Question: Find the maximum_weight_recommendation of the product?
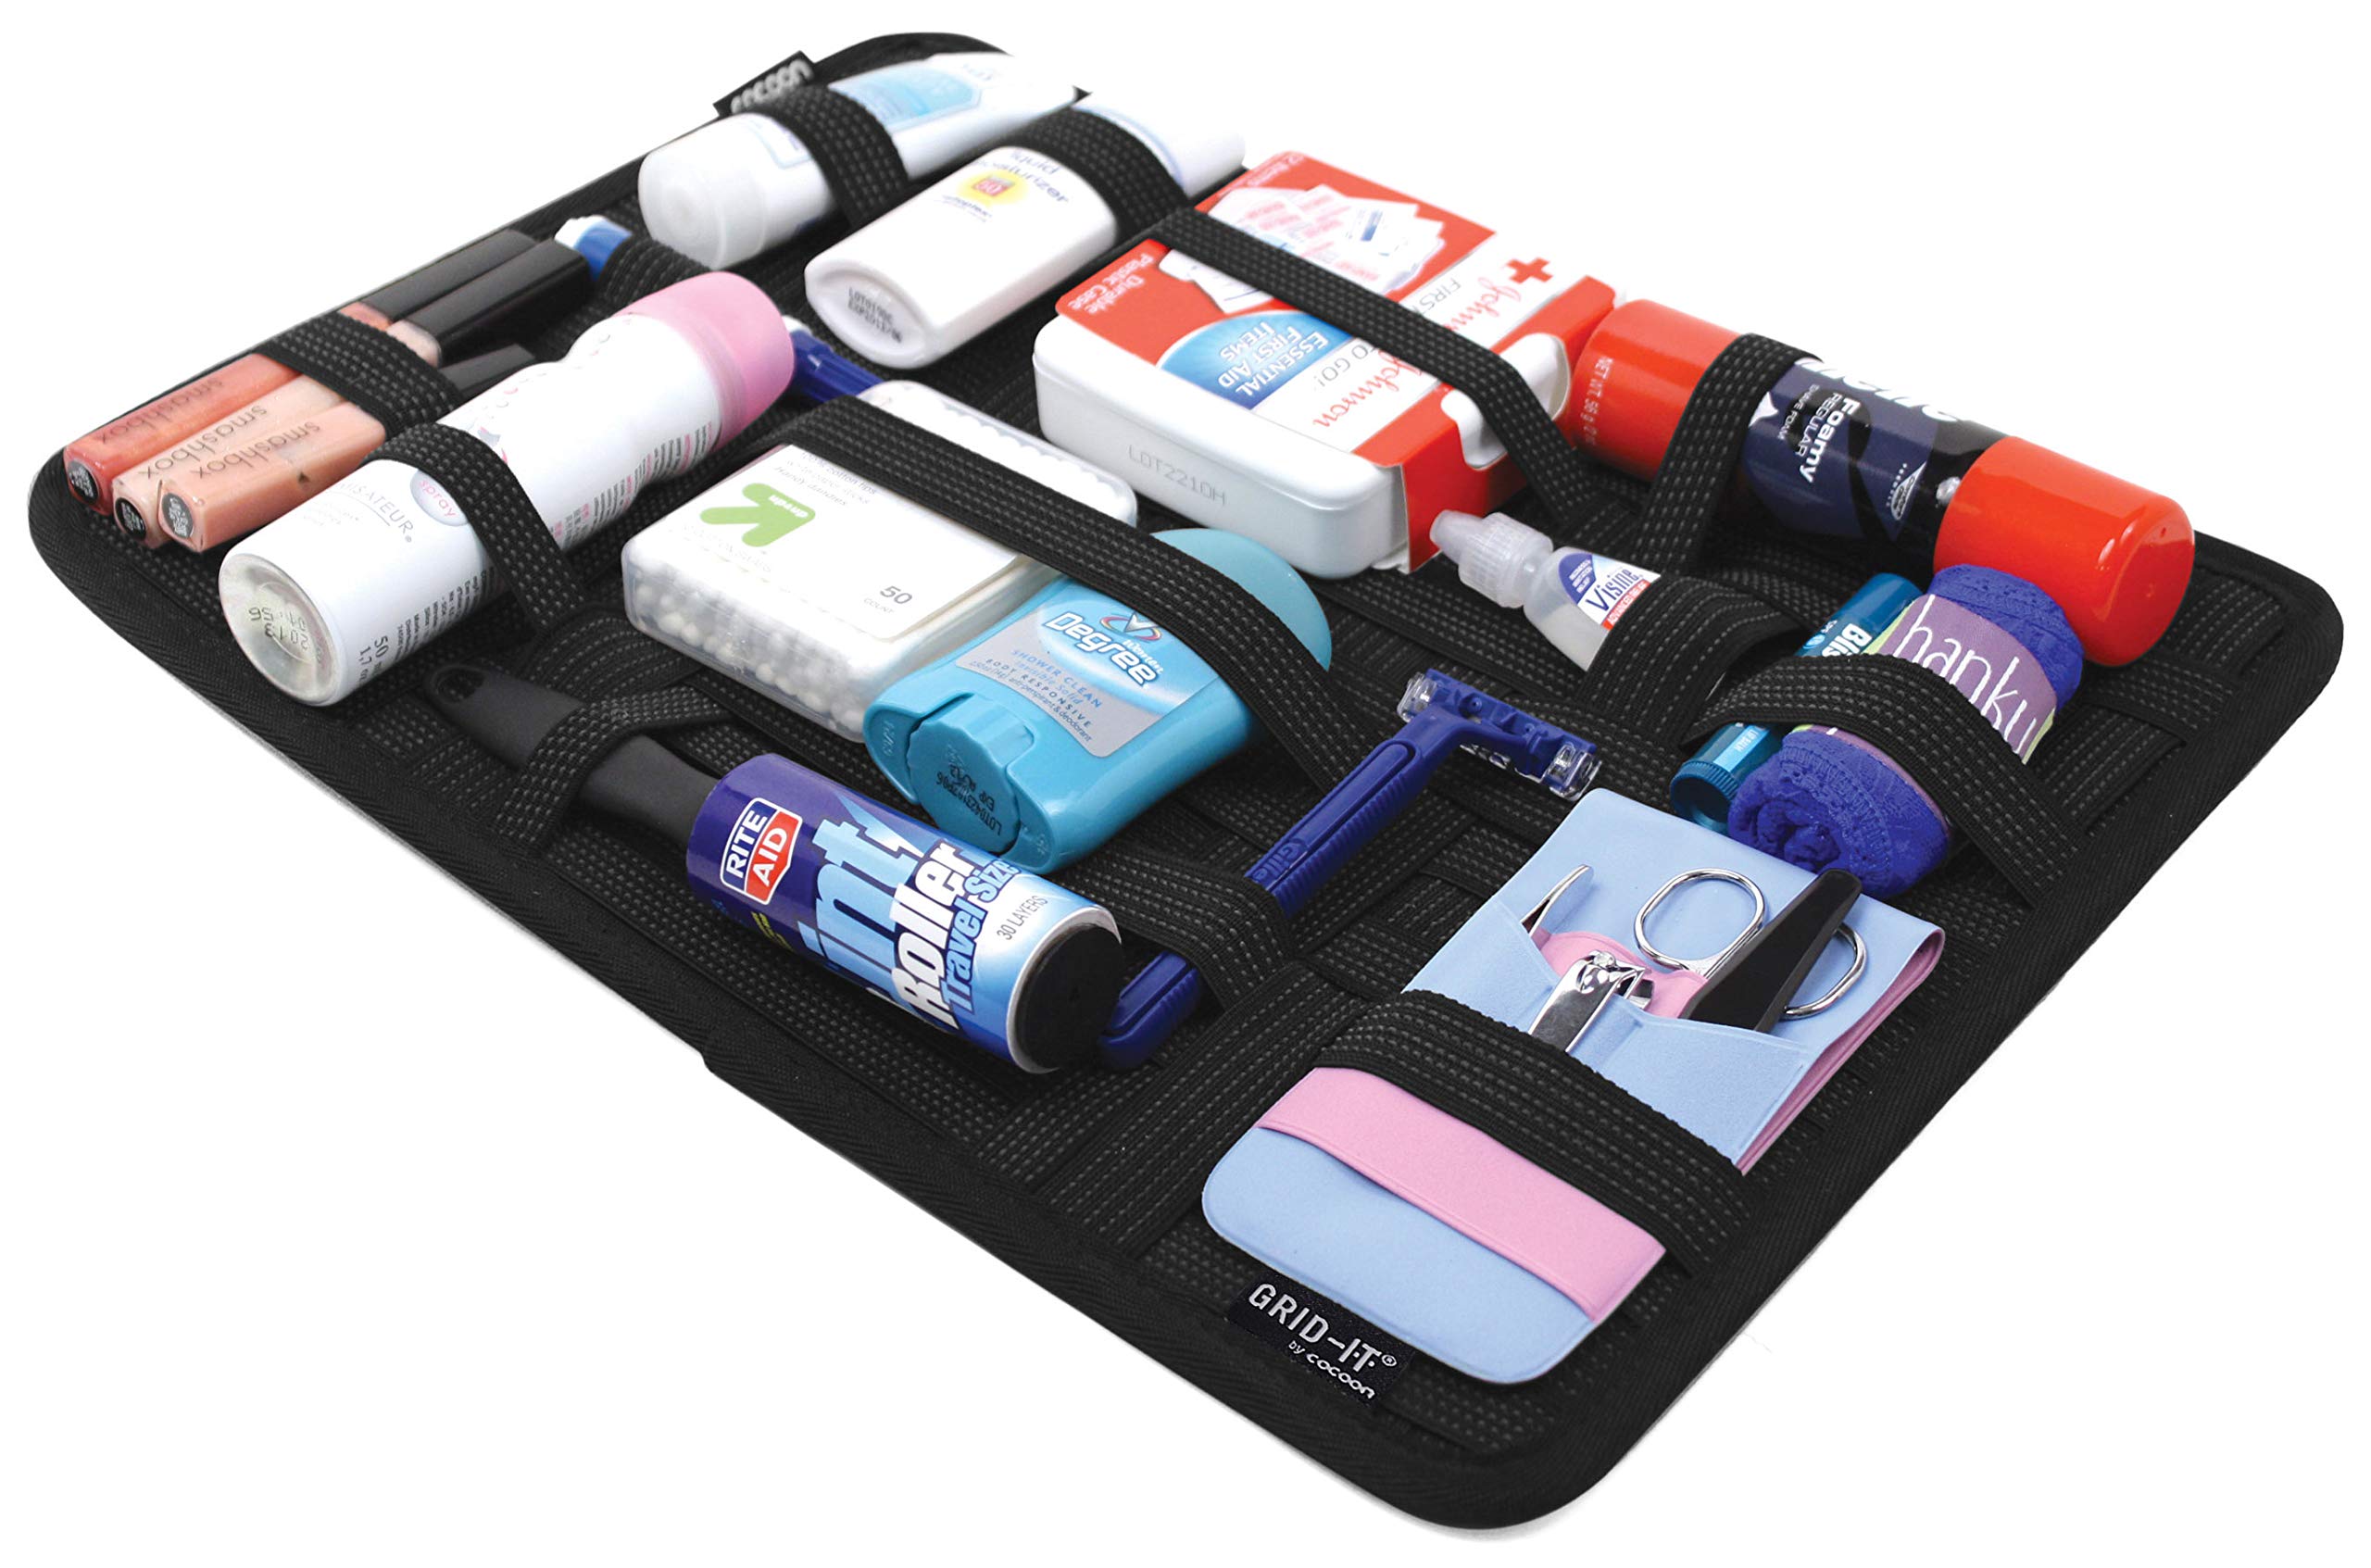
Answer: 56.0 gram